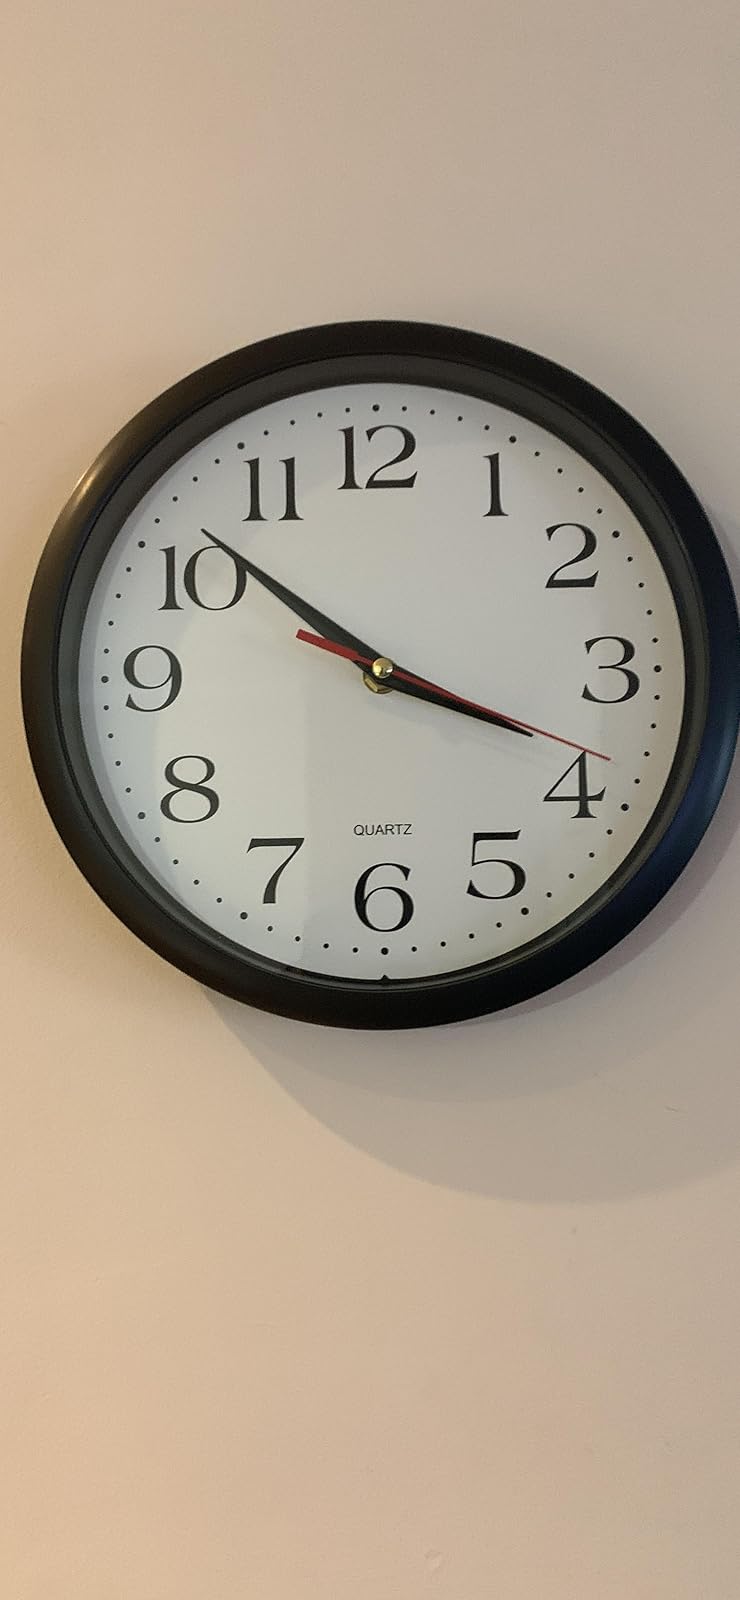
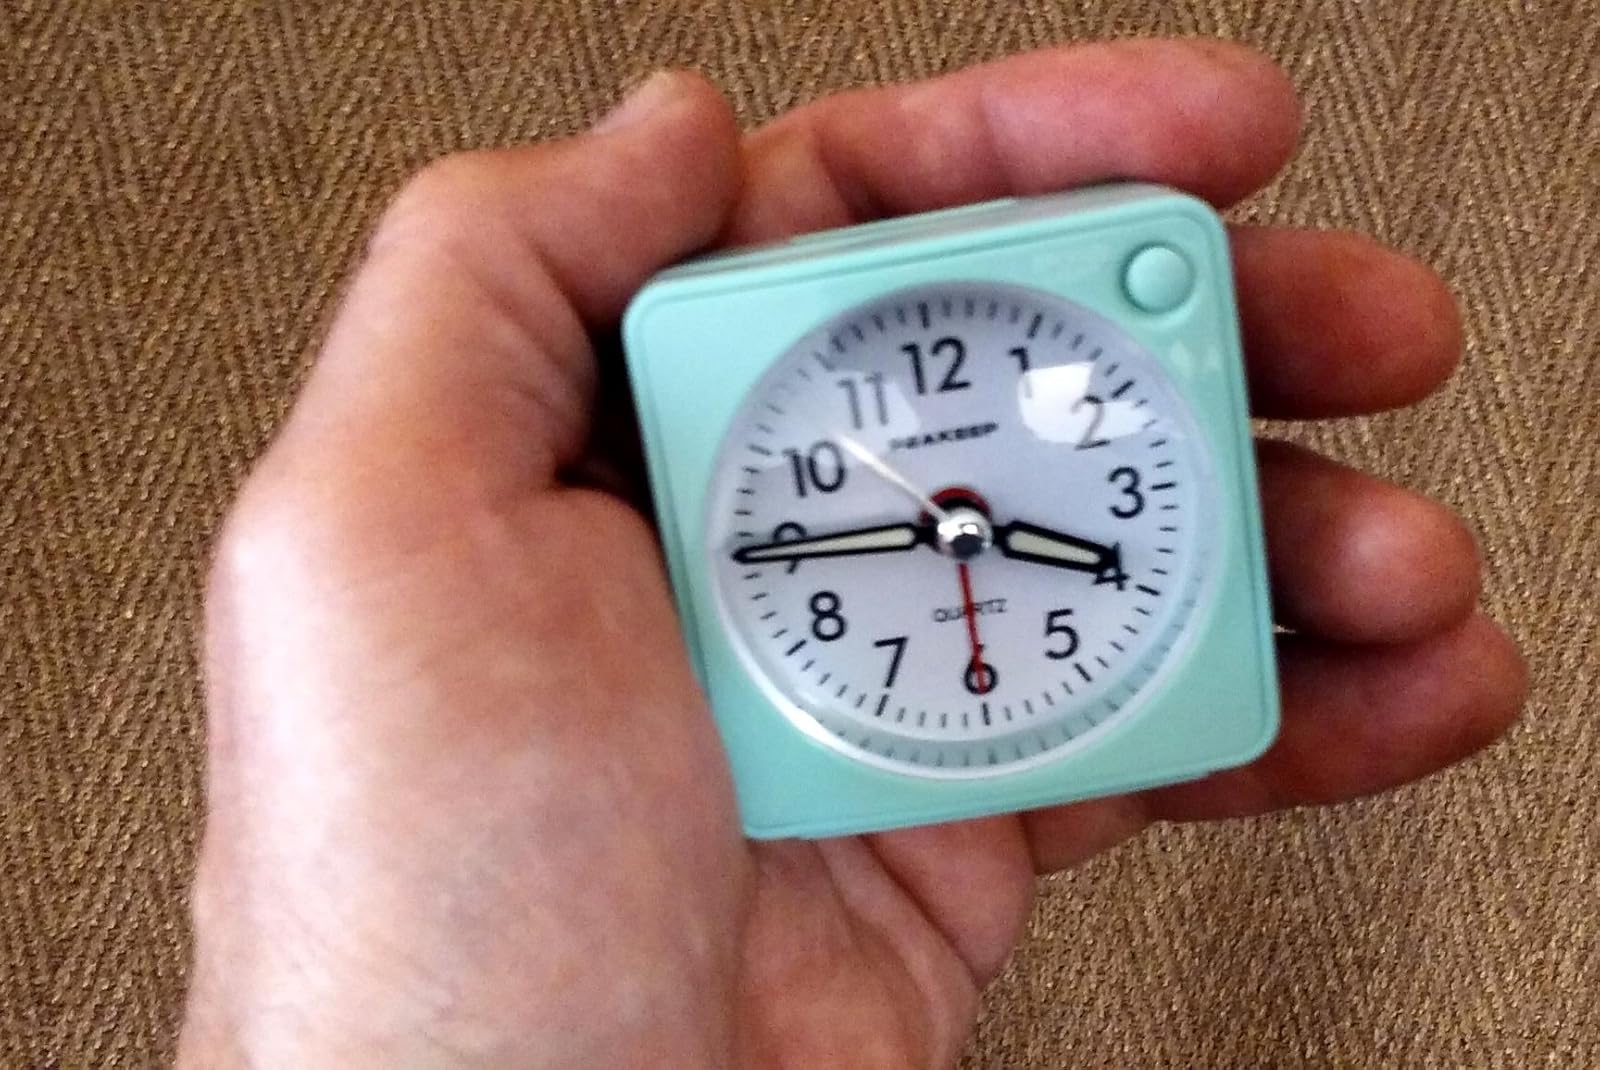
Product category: clock
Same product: no